José Balta

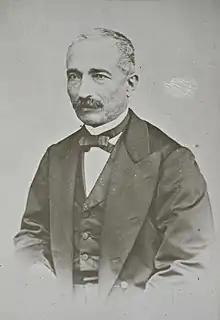
José Balta,

José Balta y Montero (25 April 1814 – 26 July 1872) was a Peruvian soldier and politician who served as the 19th President of Peru from 1868 to 1872. He was the son of John Balta Bru and Agustina Montero Casafranca.